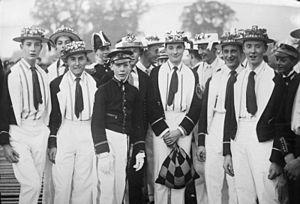
Un gentleman est l'équivalent anglais d'un gentilhomme. Ce concept est plus particulièrement attaché à l'ère victorienne, même si le prototype du gentleman apparaît dès l'époque georgienne. Il se distingue notamment par son calme et son stoïcisme face aux maux qu'il ne peut éviter, ses bonnes manières et sa courtoisie envers tous ceux qu'il côtoie. On le dit « parfaitement élevé », car il a reçu une bonne éducation dans une public school.